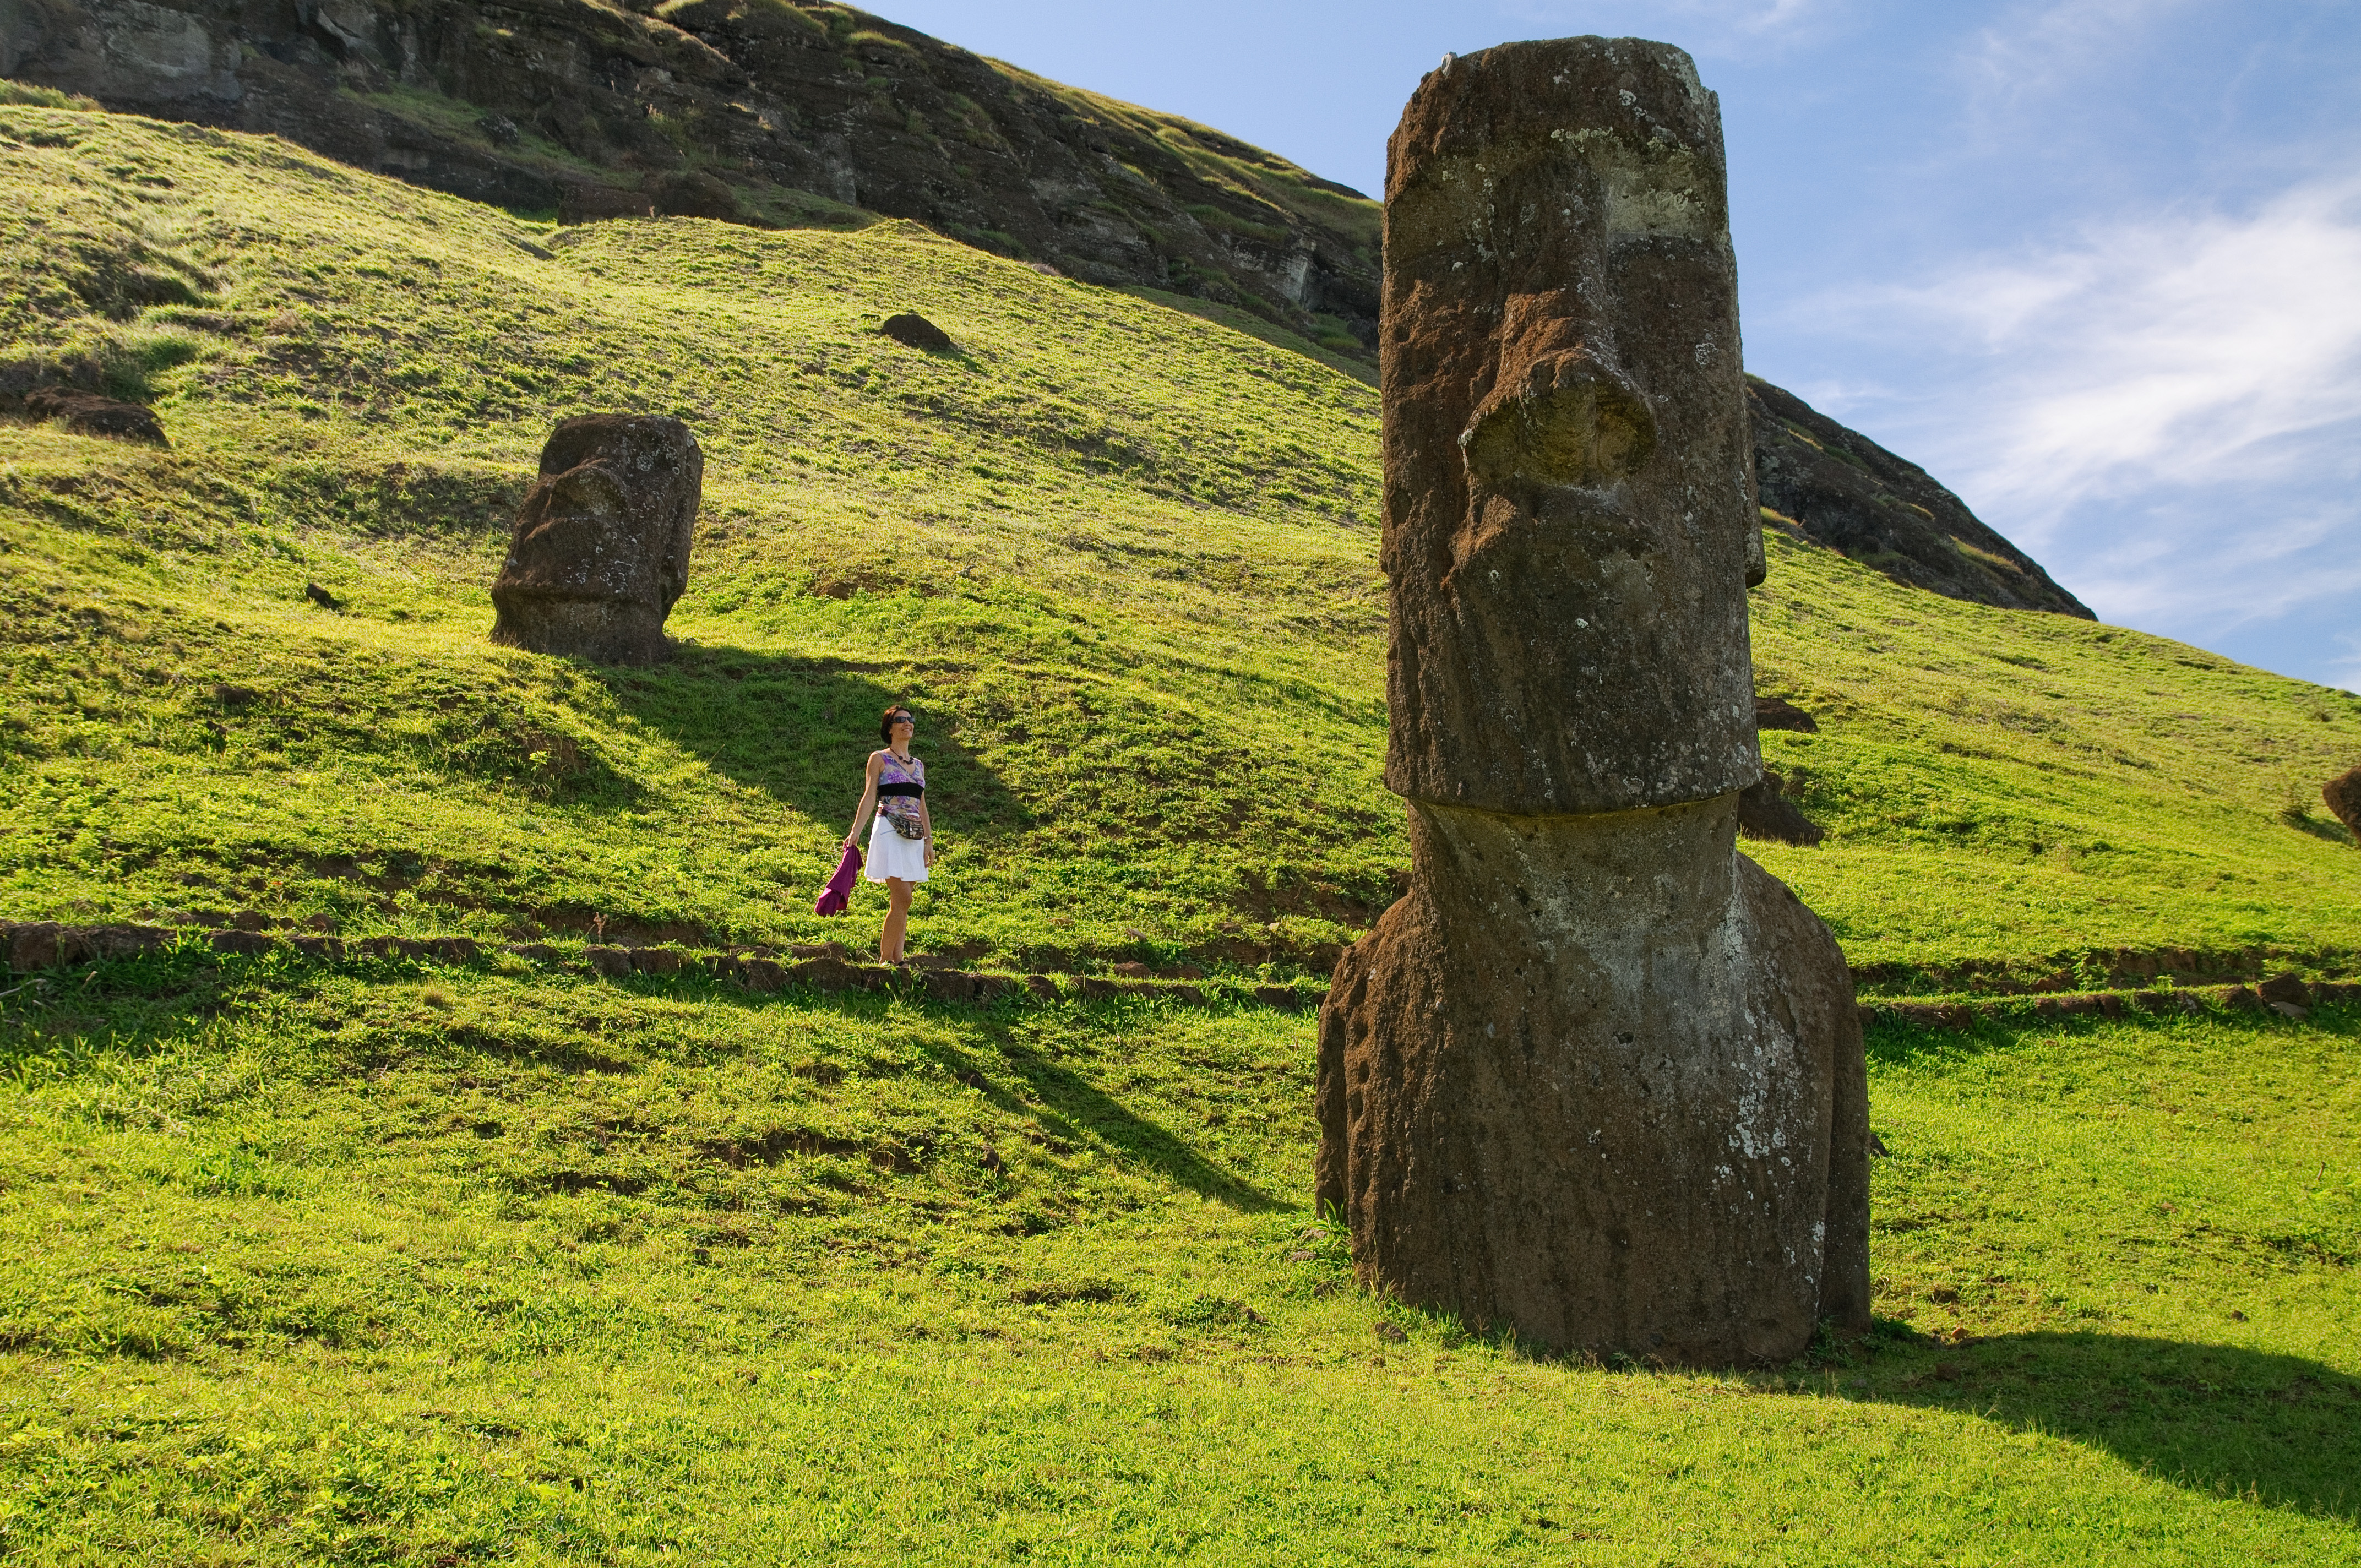
landscape, tree, nature, grass, rock, wilderness, mountain, meadow, hill, mountain range, monument, cliff, nikon, highland, terrain, ridge, chile, geology, plateau, monolith, d300, easterisland, rapanui, isoladipasqua, rural area, megalith, mountainous landforms